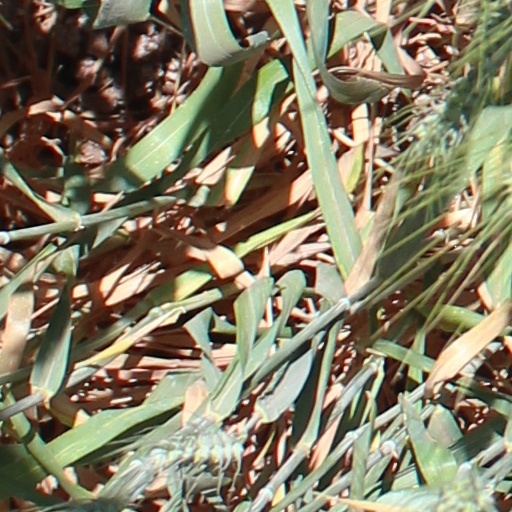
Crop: wheat